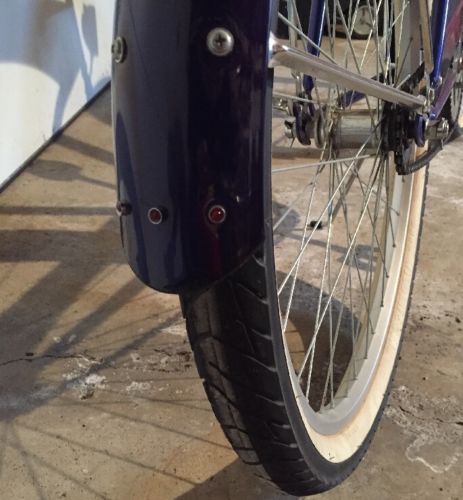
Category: bicycle